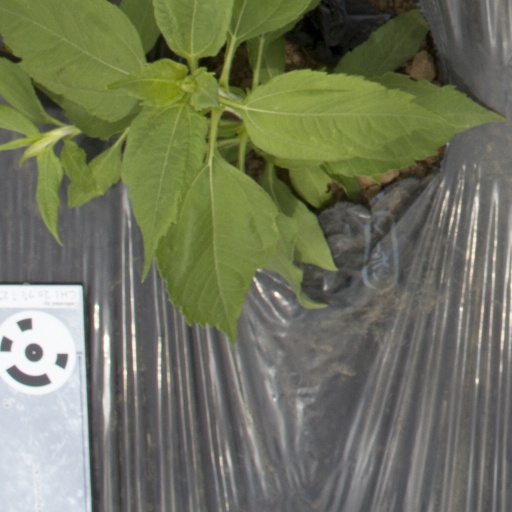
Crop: Jerusalem artichoke